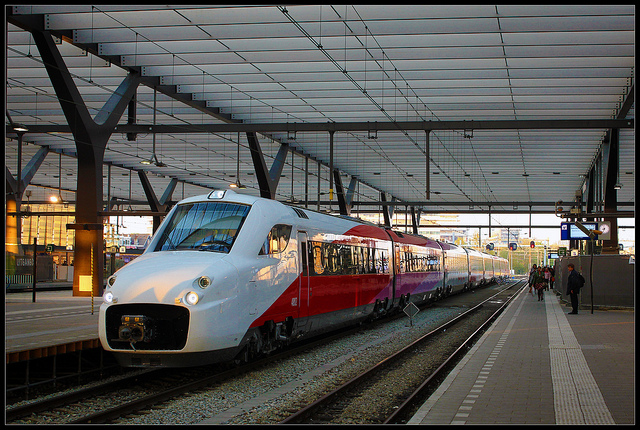
A red and white train traveling down train tracks.

A high speed train pulls into a covered station.

A high speed passenger train at a train station.

A picture of a commuter train in a station.

A sleek train is in an overhead enclosure on tracks.